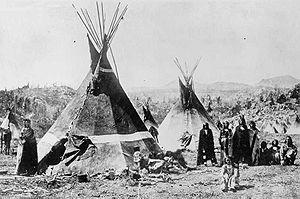
La forêt nationale de Shoshone est une forêt nationale des États-Unis s'étendant sur près de 10 000 km² dans l'État du Wyoming. Elle est la première forêt des États-Unis protégée par l'État fédéral. À l'origine partie intégrante de la réserve de Yellowstone Timberland, la forêt est délimitée à la suite d'une résolution votée par le Congrès et ratifiée en 1891 par le président Benjamin Harrison. Un total de quatre zones vierges et non exploitables se situe dans la forêt, protégeant ainsi plus de la moitié du territoire du développement humain. La forêt nationale de Shoshone possède une riche biodiversité rarement égalée dans les autres zones protégées ; elle abrite de nombreuses plaines de Artemisia tridentata, des forêts d'épicéas et de sapins et des zones montagneuses s'achevant en pics escarpés.
L'habitat traditionnel des Nord-Amérindiens était diversifié en fonction des populations concernées et de leur adaptation aux conditions géoclimatiques. Le style de vie avait bien sûr une grande influence sur le type d'habitat.
Les Shoshones sont un peuple autochtone amérindien des États-Unis. Également appelés Snakes ou Gens du serpent, ils sont proches des Païutes, des Comanches et des Utes. À l'arrivée des premiers colons européens, ils occupaient une grande région du Grand Bassin et des Grandes Plaines. Ils adoptèrent rapidement le cheval.
Le tipi est un habitat traditionnel des Nord-Amérindiens. C'est une tente de forme conique traditionnellement utilisée par certaines tribus nord-amérindiennes des Grandes Plaines. Des habitats similaires en Asie, notamment chez les Evenks au nord-est de la Chine et à l'est de la Sibérie, y sont appelés tchoums.
Le massacre de Bear River eut lieu le 29 janvier 1863. L’armée des États-Unis et les indiens Shoshones s'affrontèrent au confluent de la Bear River et de Beaver Creek près de Preston dans l’État de l’Idaho. Le détachement américain était conduit par le colonel Patrick E. Connor comme une expédition punitive contre le chef shoshone Bear Hunter.
Le parc national de Grand Teton, ou Grand Teton National Park en anglais, est un parc national américain situé au nord-ouest de l'État du Wyoming, aux États-Unis.